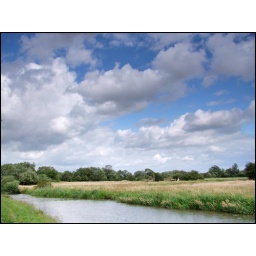
The cloud started to clear around here on my Sunday canalside walk.